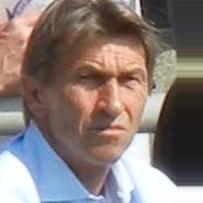
Age: 53